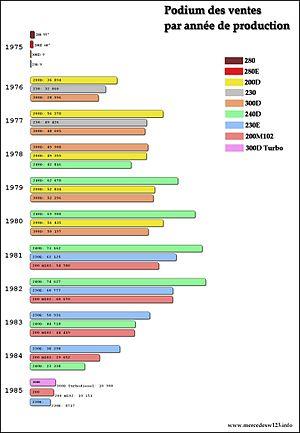
chiffre de production de la mercedes w123 par motorisation et par année de production
La Mercedes-Benz Type 123 est une automobile de classe Routière fabriquée par Mercedes-Benz de 1975 à 1986. Elle a subi deux restylages en septembre 1979 puis en septembre 1982. La 123 fait partie des séries 200 et 300. Elle succède aux /8 et sera suivie par la Classe E.